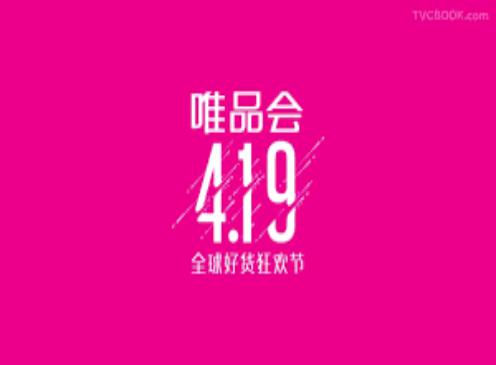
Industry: Necessities